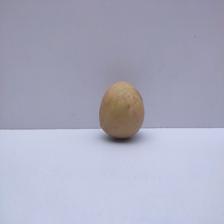
Size: Medium